Bail handle

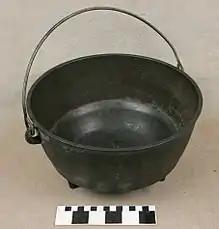
A cast iron cooking pot with bail handle

A bail handle, or simply bail, is a handle that consists of an open loop that moves freely within two fixed mounts or "ears". It is a type of metal or plastic package handle used for carrying such items such tin cans, buckets, or kettles, or as a form of drawer pull. A bail handle can also be used to hang items such as IV bottles and potted plants.